Nikolai Sysuyev

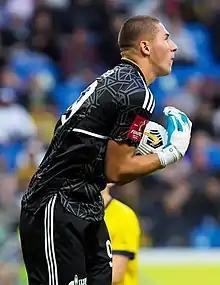
Sysuyev with Orenburg in 2022

Nikolai Sergeyevich Sysuyev (born 19 May 1999) is a Russian football player who plays for Orenburg.